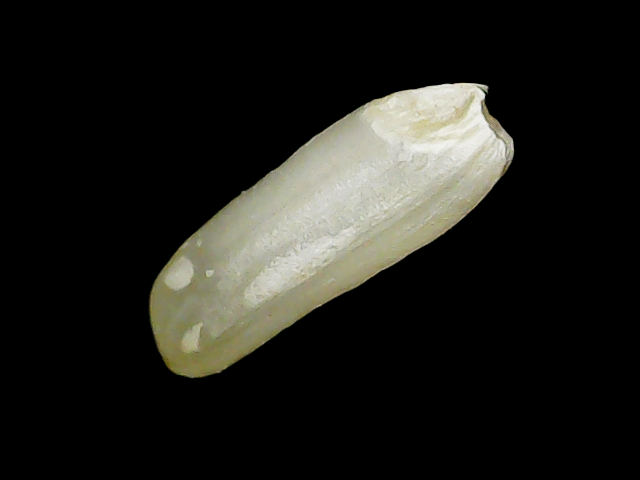
Rice variety: Binadhan21